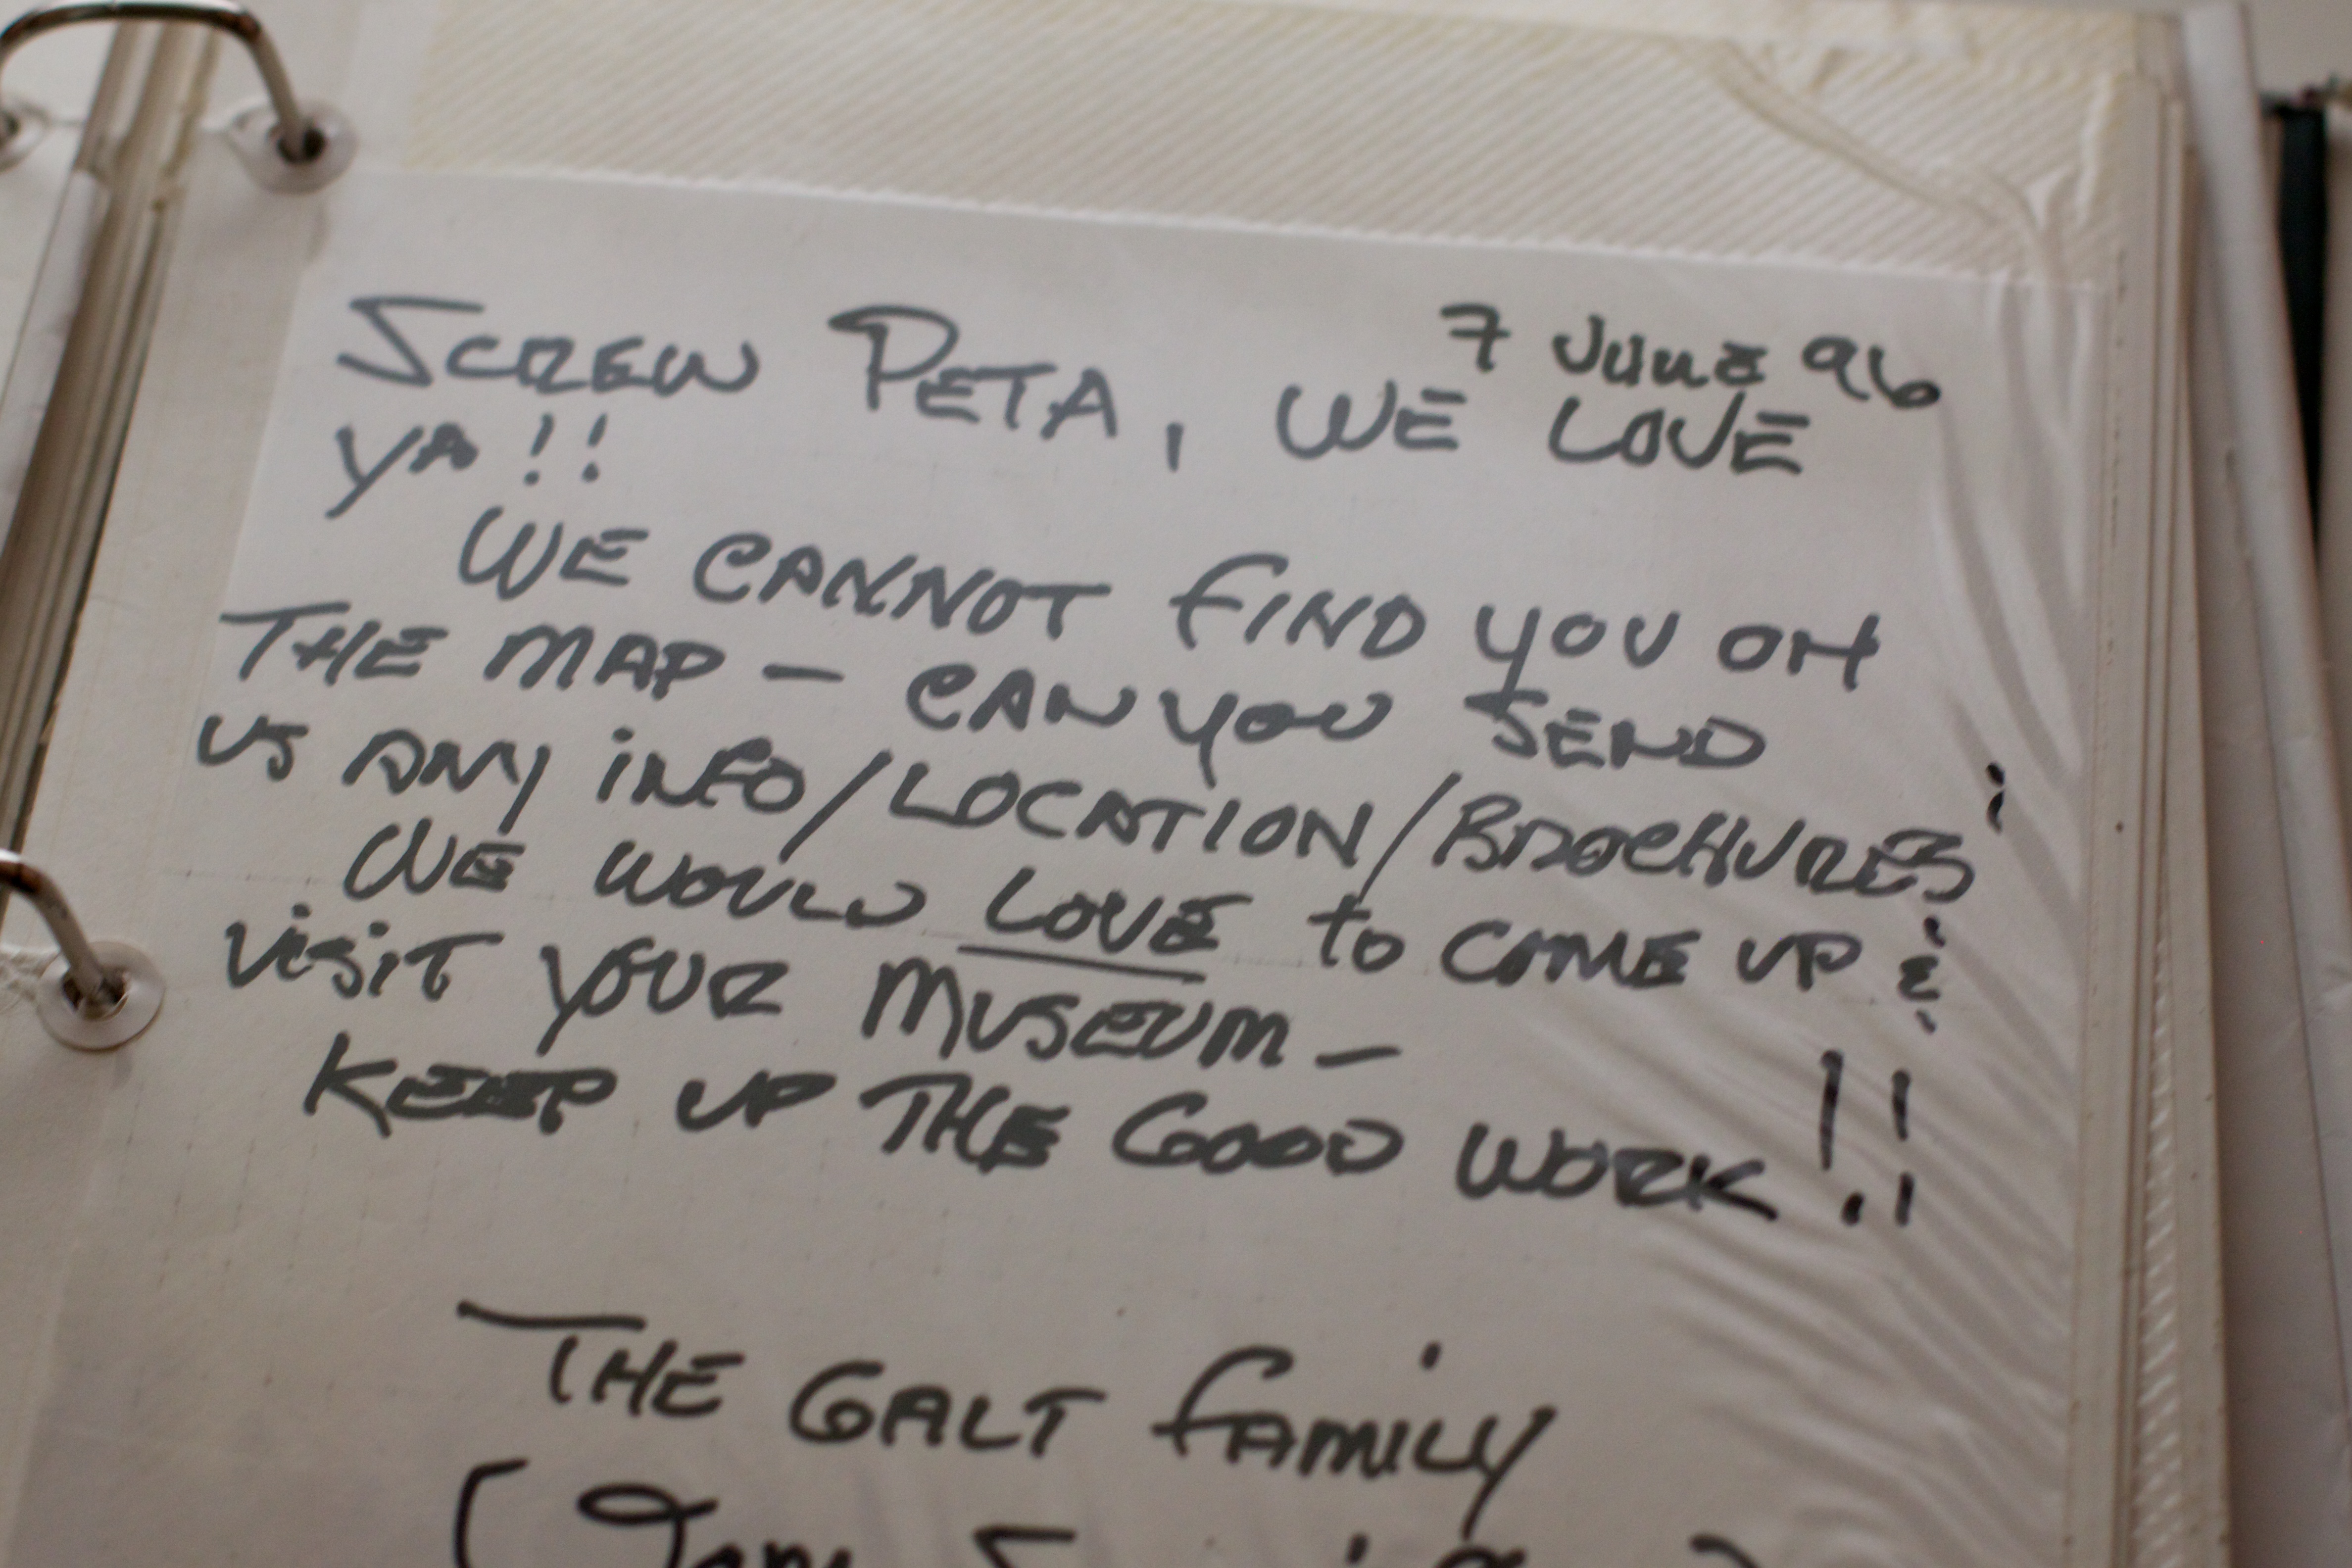
writing, font, art, text, handwriting, calligraphy, document, odyssey, gopher